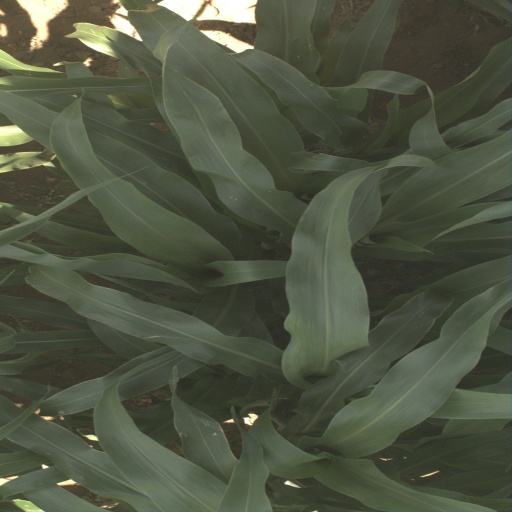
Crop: sorghum